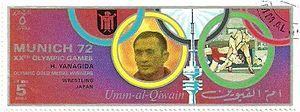
Hideaki Yanagida est un lutteur japonais spécialiste de la lutte libre né le 1ᵉʳ janvier 1947.